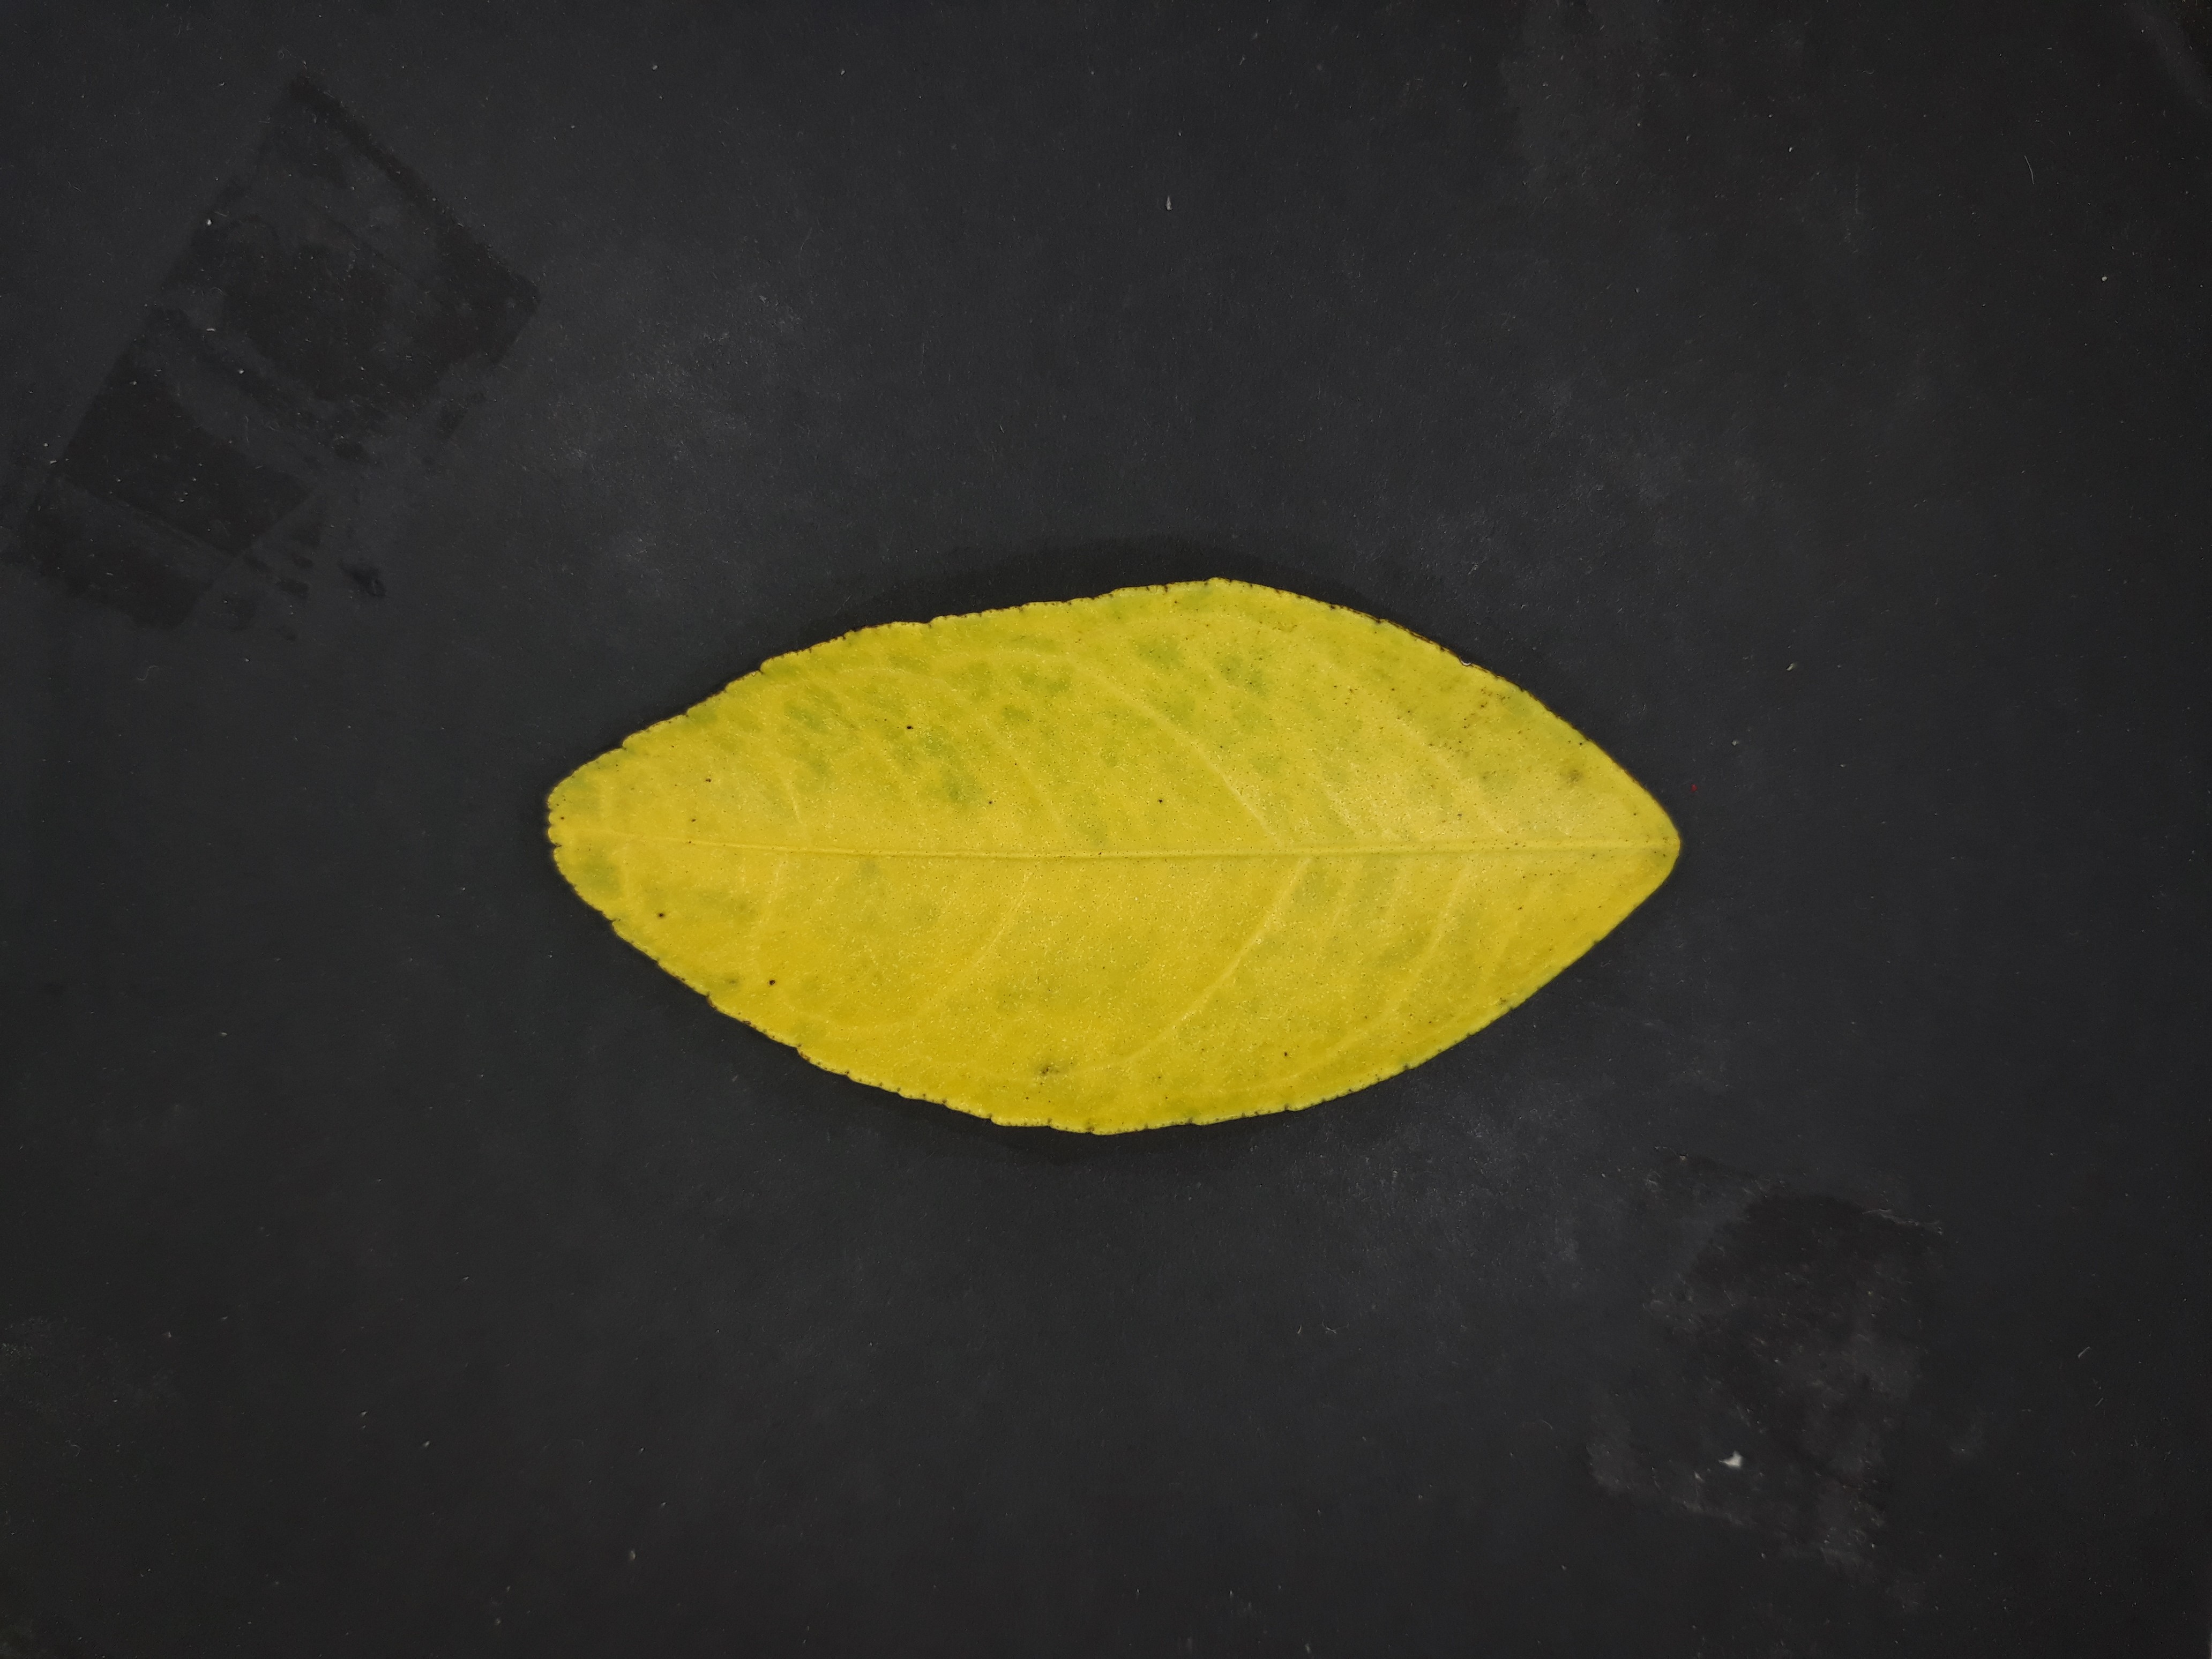
Label: Nitrogen deficiency (N)